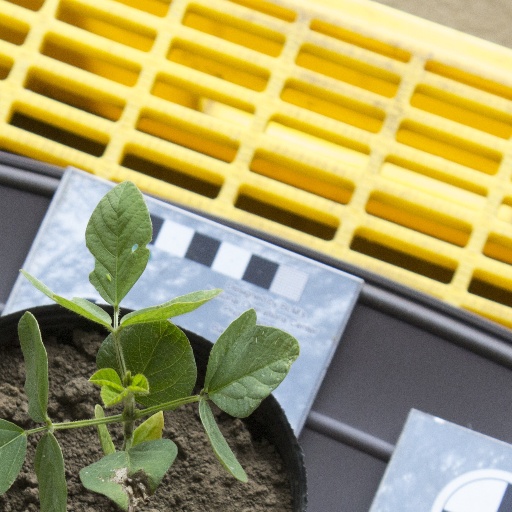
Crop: soybean